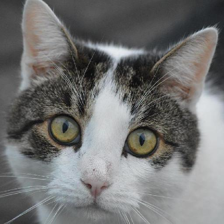
Label: animals